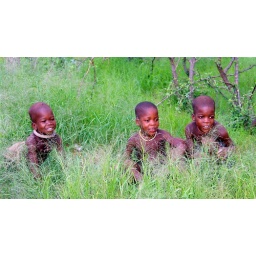
Himba boys playing in grass